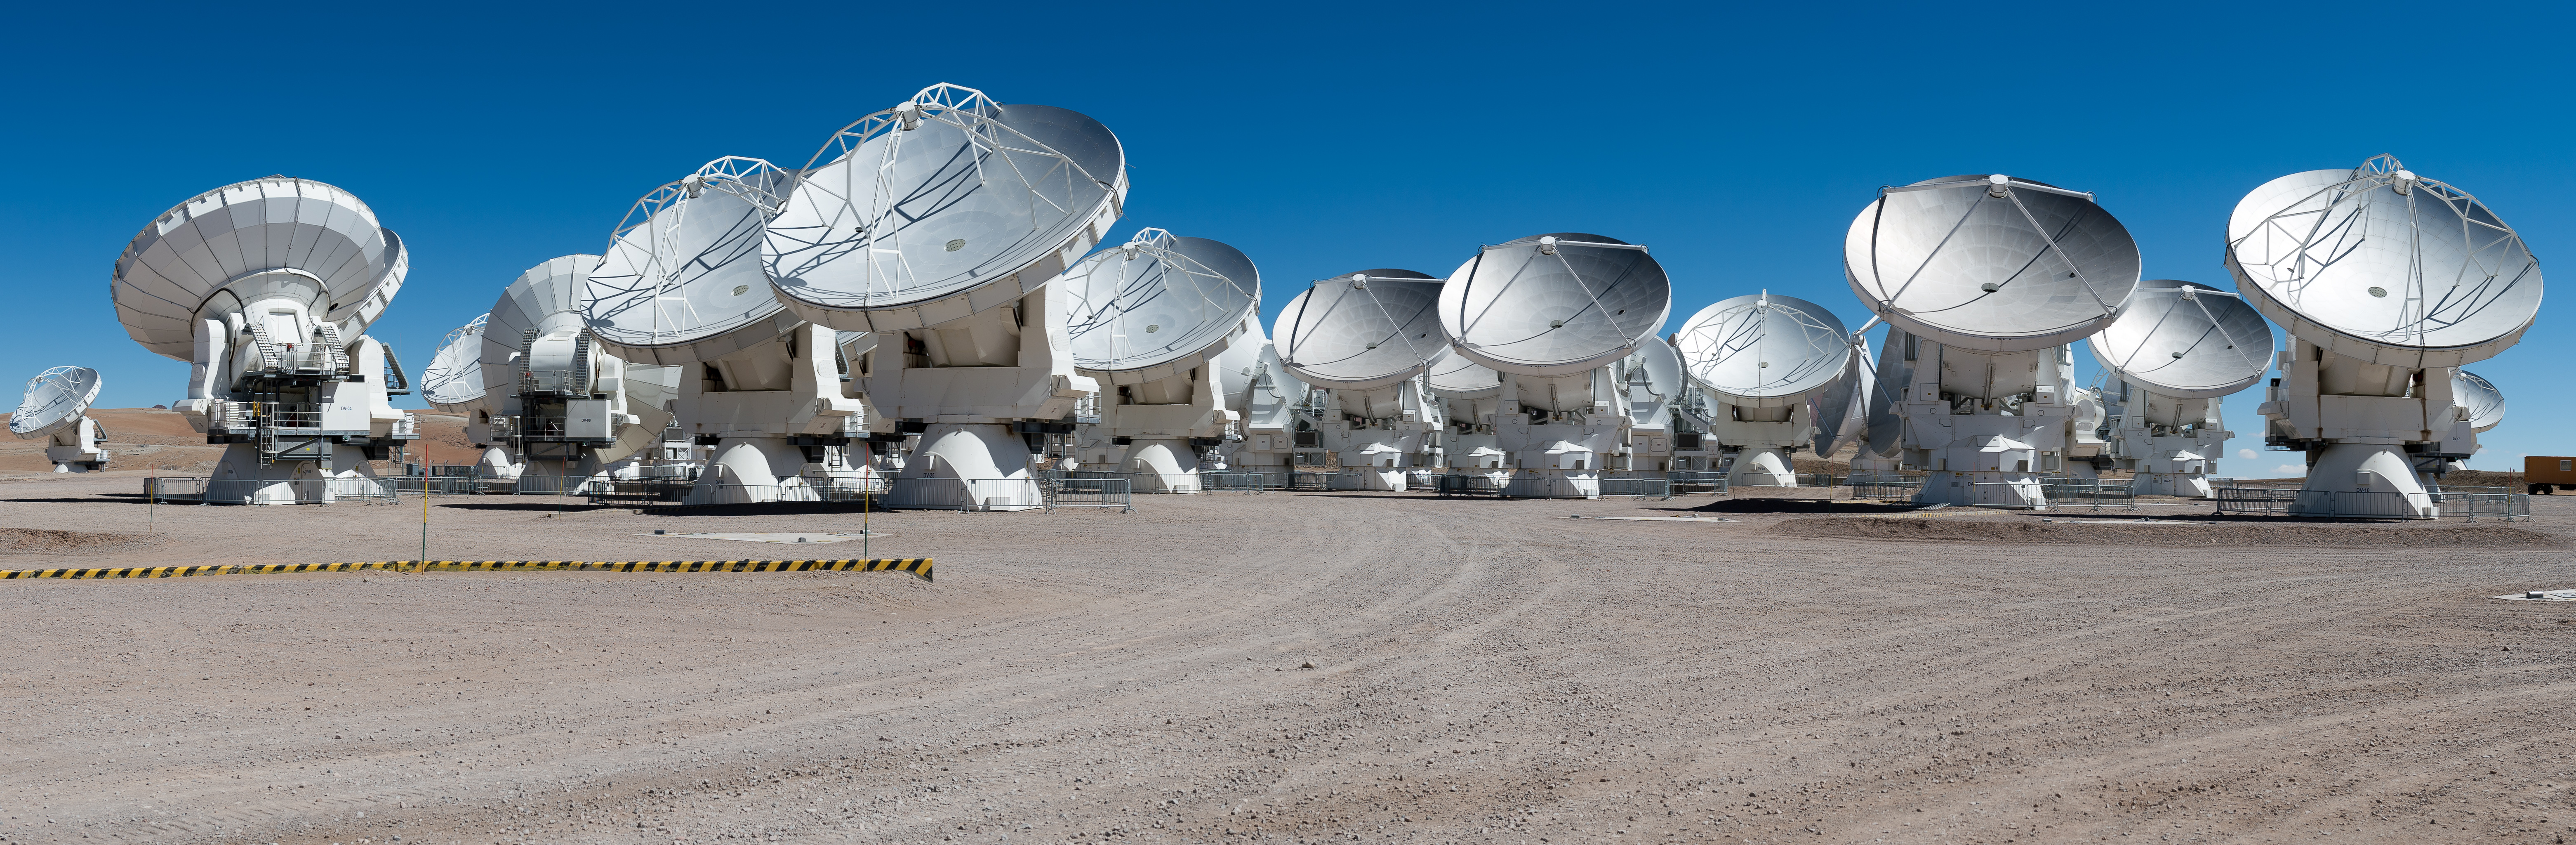
structure, telescope, nikon, chile, array, eso, nikond4, alessandrocaproni, atacama, sanpedrodeatacama, d4, alma, radiotelescope, chajnantor